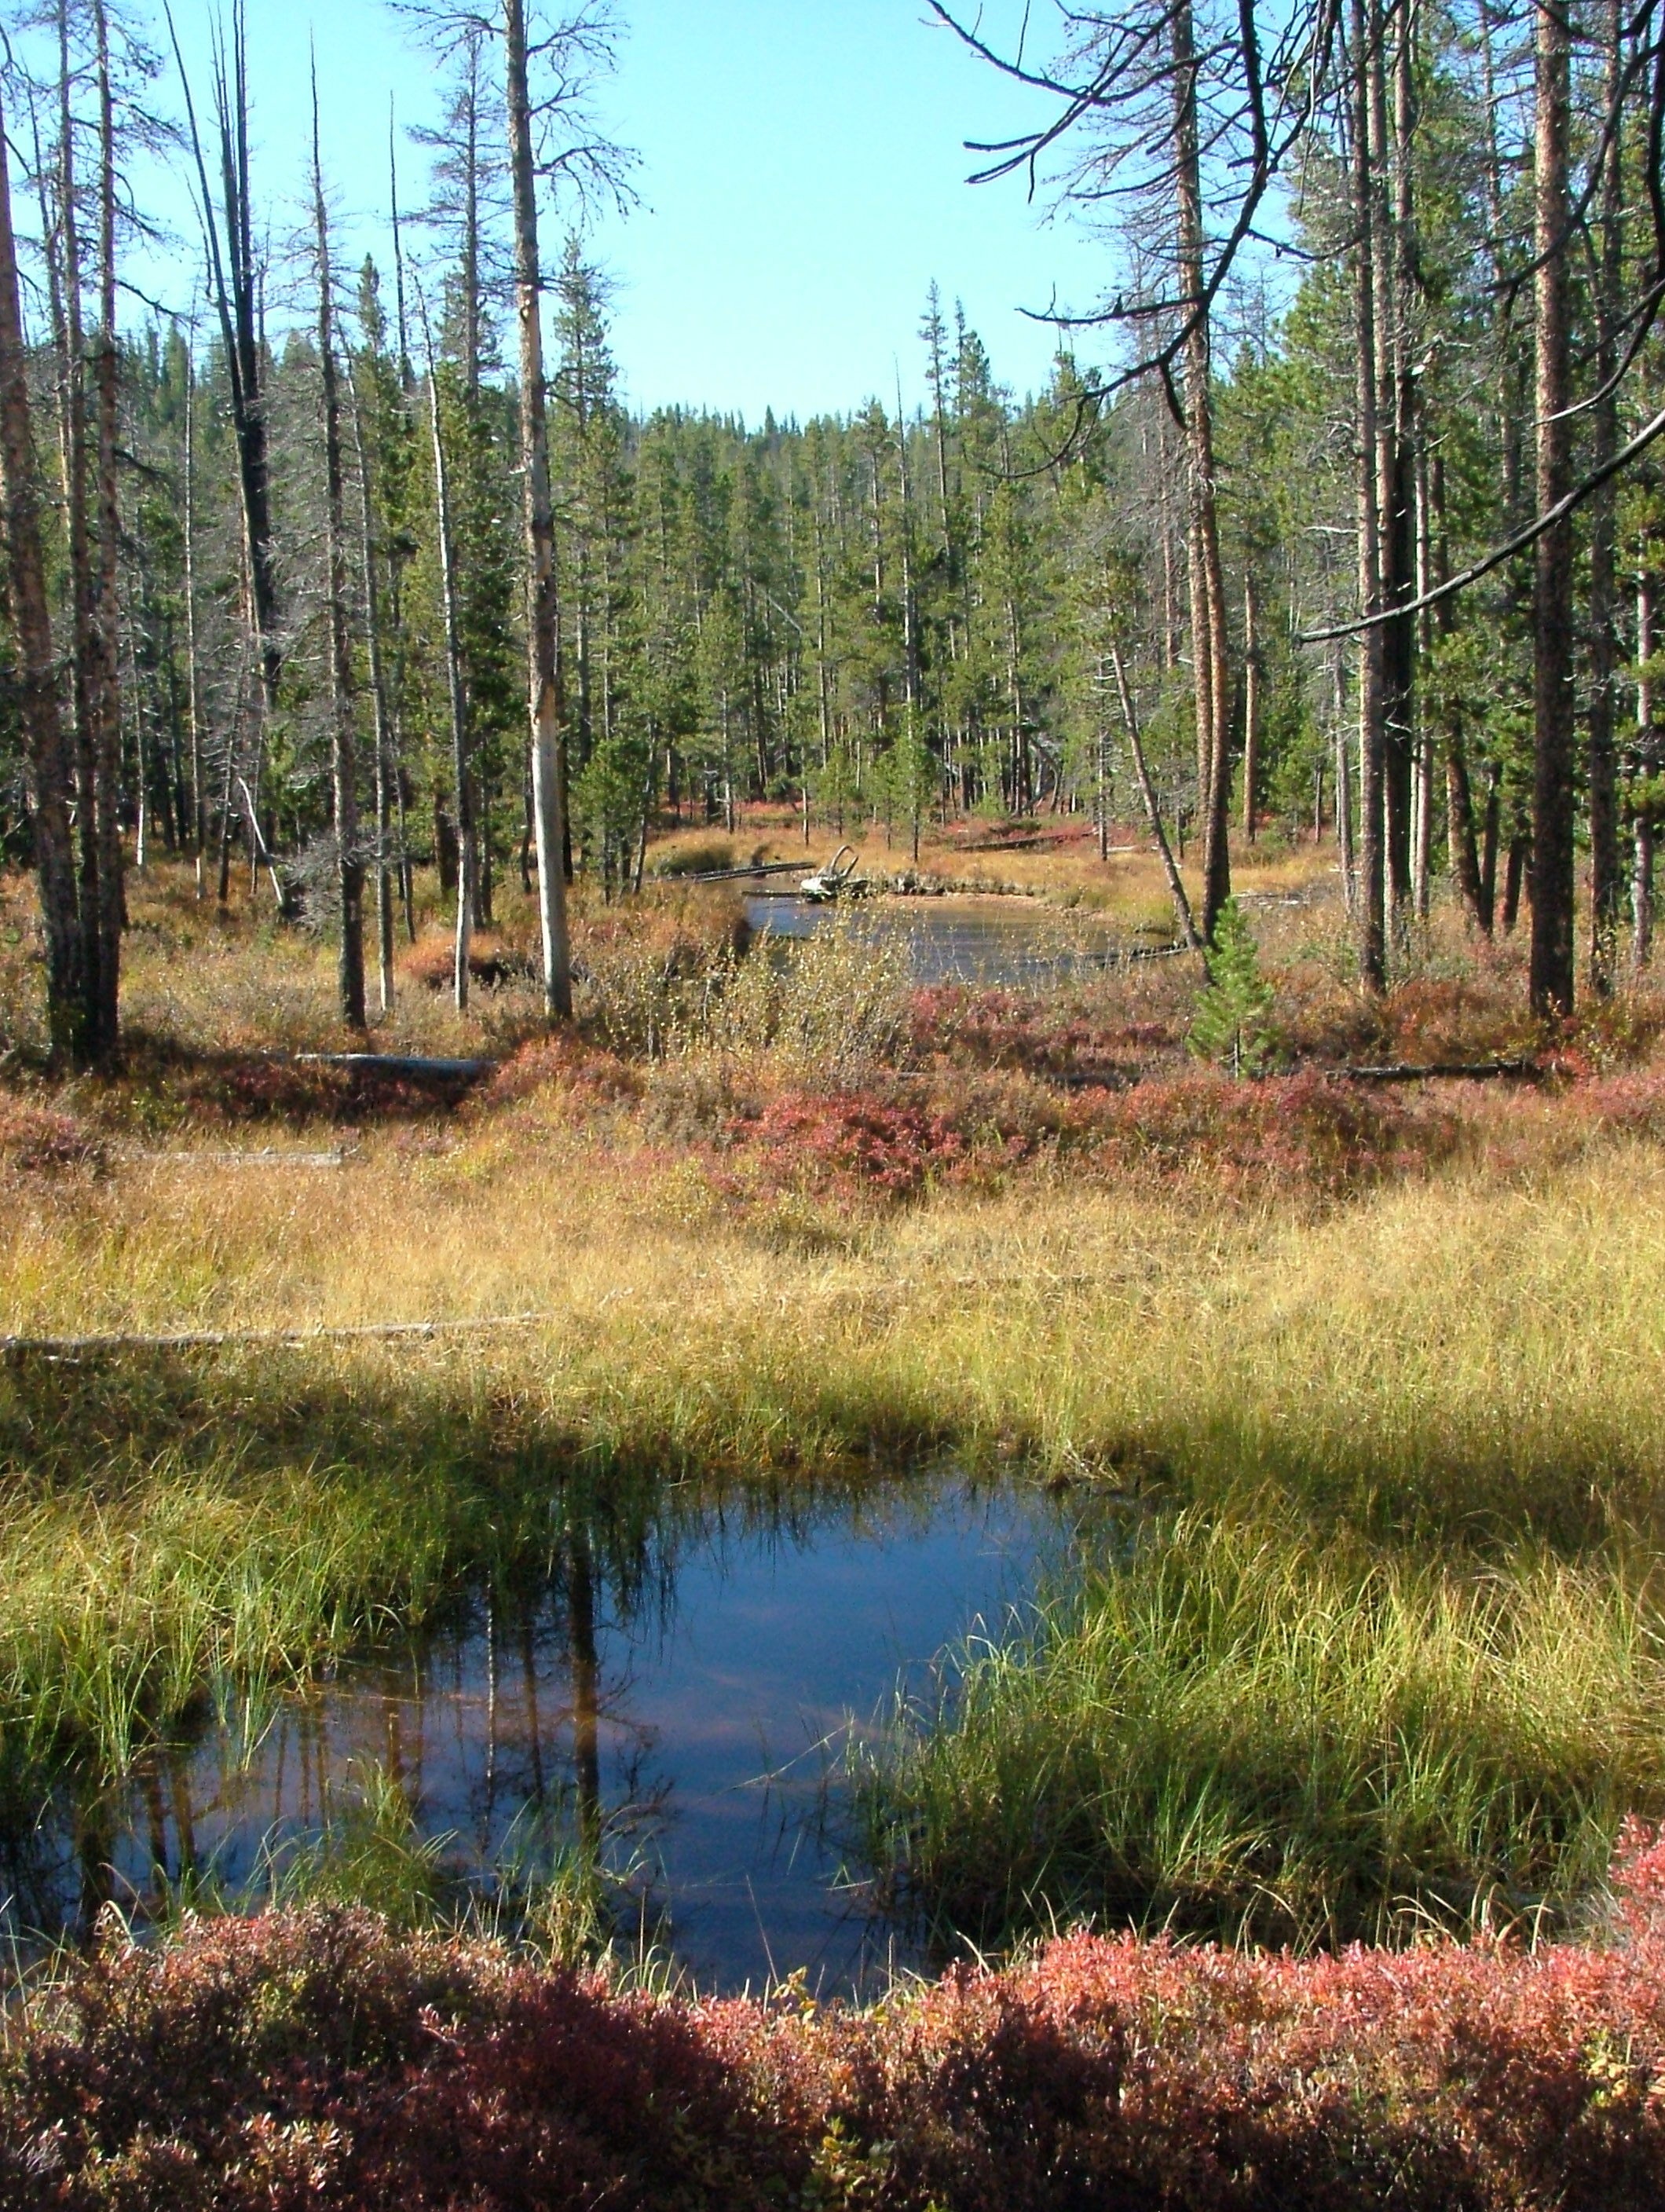
tree, forest, marsh, swamp, wilderness, trail, meadow, fall, lake, pond, pine, stream, wetland, bog, woodland, habitat, ecosystem, nature reserve, biome, natural environment, temperate coniferous forest